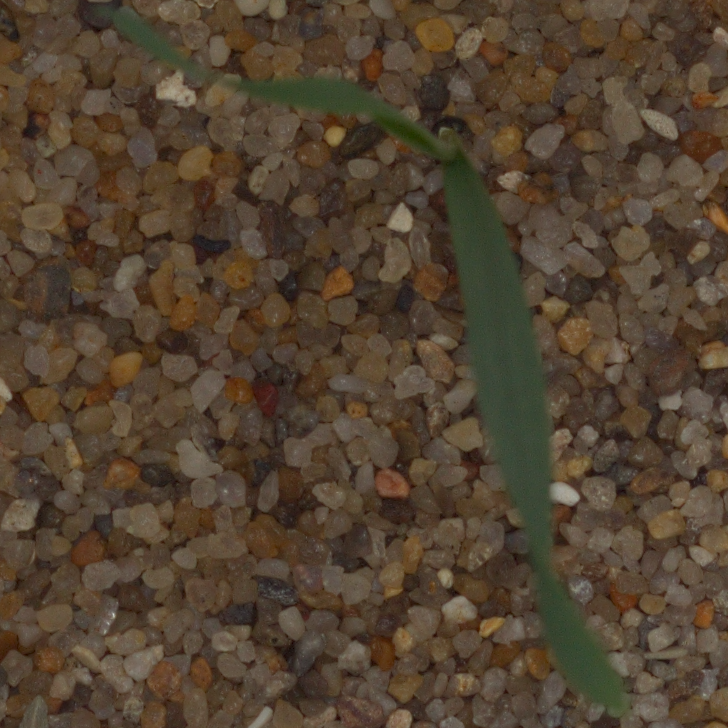
Label: common_wheat